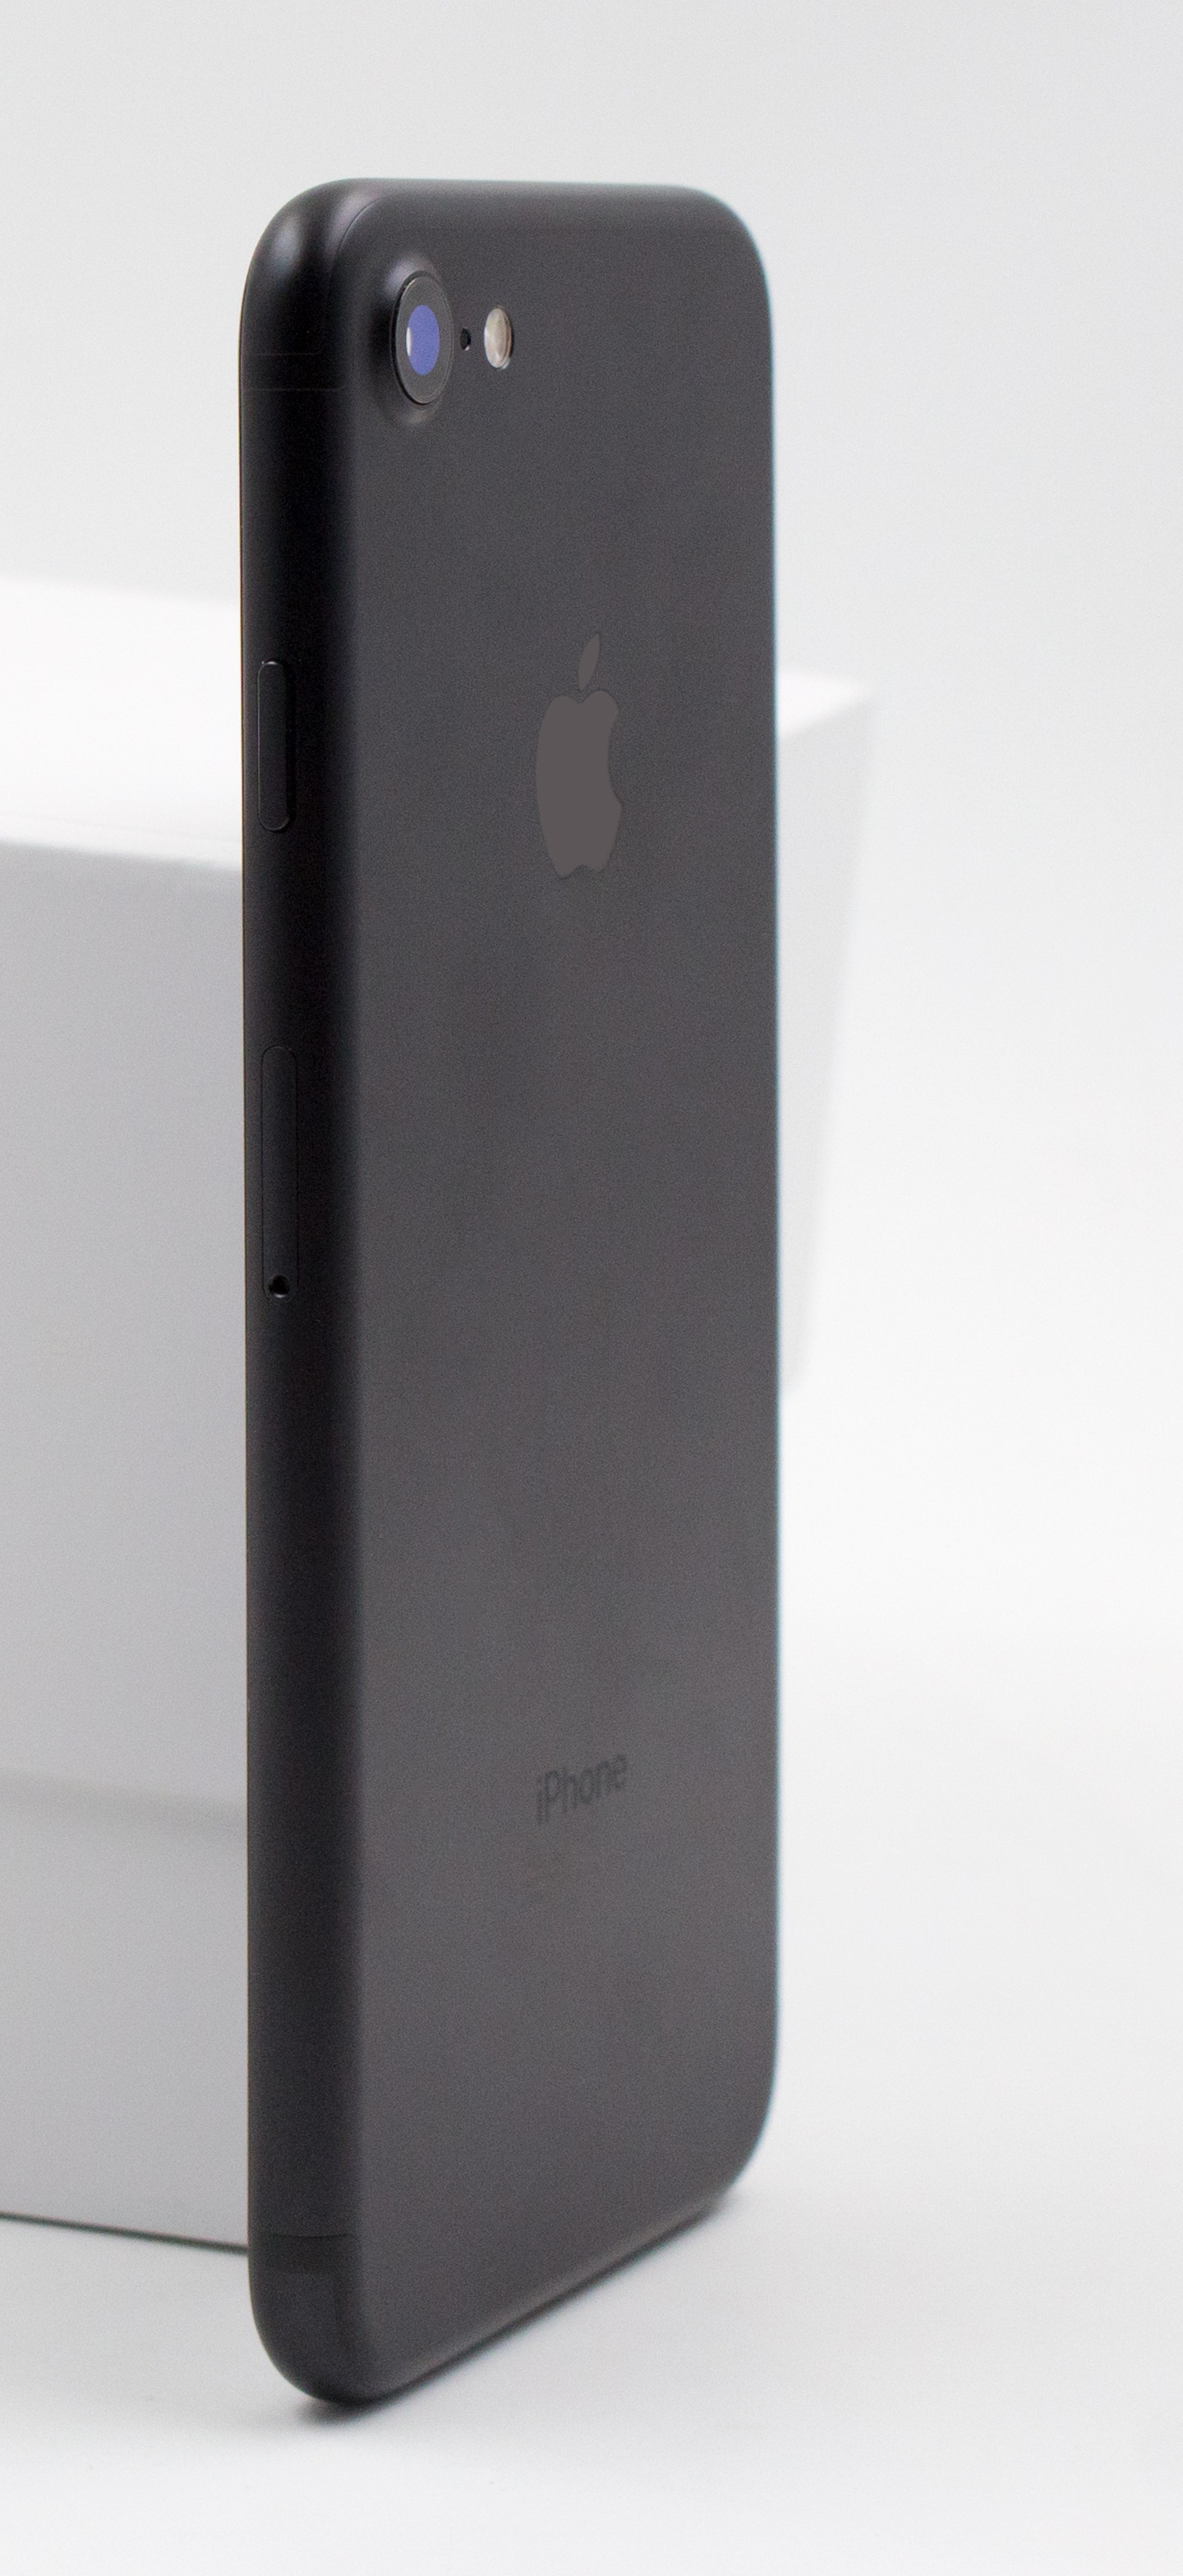
iphone, smartphone, apple, technology, phone, gadget, mobile phone, brand, product, multimedia, honeycomb, ios, data, electronic device, portable communications device, communication device, iphone7